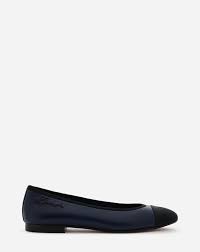
Label: Ballet Flat